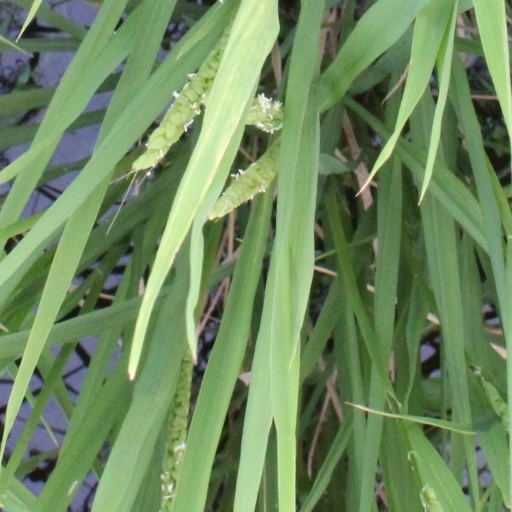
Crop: rice